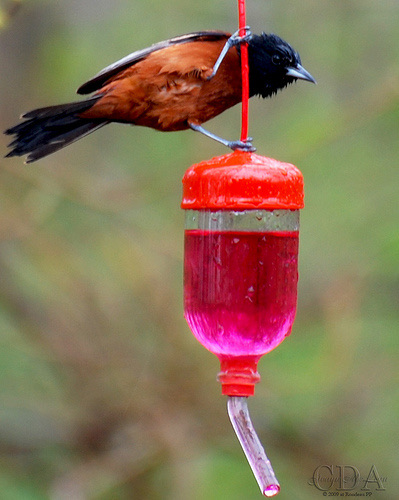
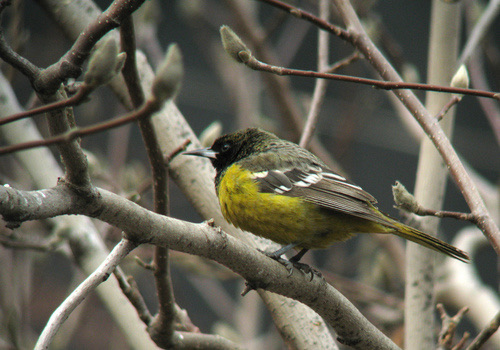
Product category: misc
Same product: yes